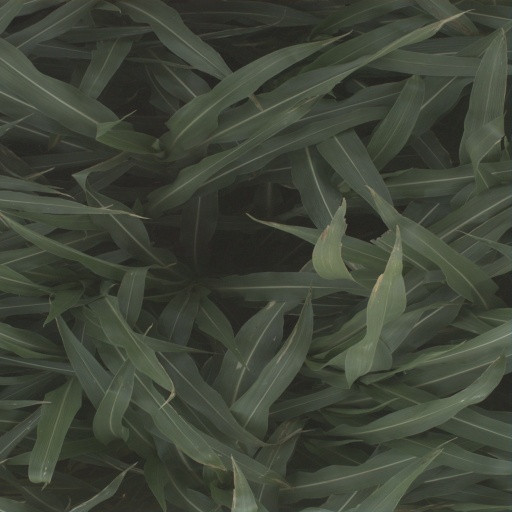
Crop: sorghum